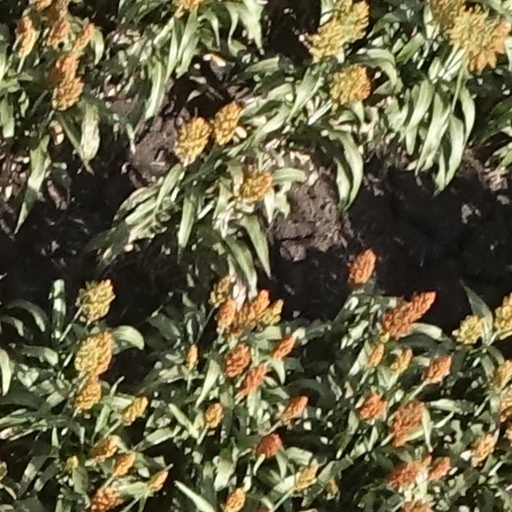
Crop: sorghum